Hank Azaria

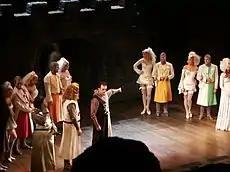
Azaria ("center") performing in "Spamalot", December 2005

He has periodically returned to theatrical work, appearing in several productions. In 2003, he appeared as Bernard in a run of David Mamet's play "Sexual Perversity in Chicago", along with Matthew Perry and Minnie Driver, in London's West End. Azaria made his first appearance as Sir Lancelot, the French Taunter, and four other characters in "Spamalot", the musical version of "Monty Python and the Holy Grail", which opened in Chicago in December 2004, before moving to the Shubert Theatre on Broadway. The show met with critical acclaim and received fourteen Tony Award nominations in 2005; Azaria and Tim Curry both received nominations for the Tony Award for Best Performance by a Leading Actor in a Musical. Reuniting with "The Birdcage" director Mike Nichols, and being a huge "Monty Python" fan, he saw it as an opportunity he could not pass up, describing it as "so much fun that I haven't realized how tiring it is," and "the most fun that I've ever had in my entire life." He took a break from the show in June 2005 to work on "Huff", but returned in December 2005. Alan Tudyk played the role during Azaria's absence. In late 2007 he starred in Aaron Sorkin's "The Farnsworth Invention", playing RCA head David Sarnoff. In 2016, he starred in the world premiere of "Dry Powder" opposite Claire Danes, John Krasinski, and Sanjit De Silva, directed by Thomas Kail, at the off-Broadway Public Theater in New York City.